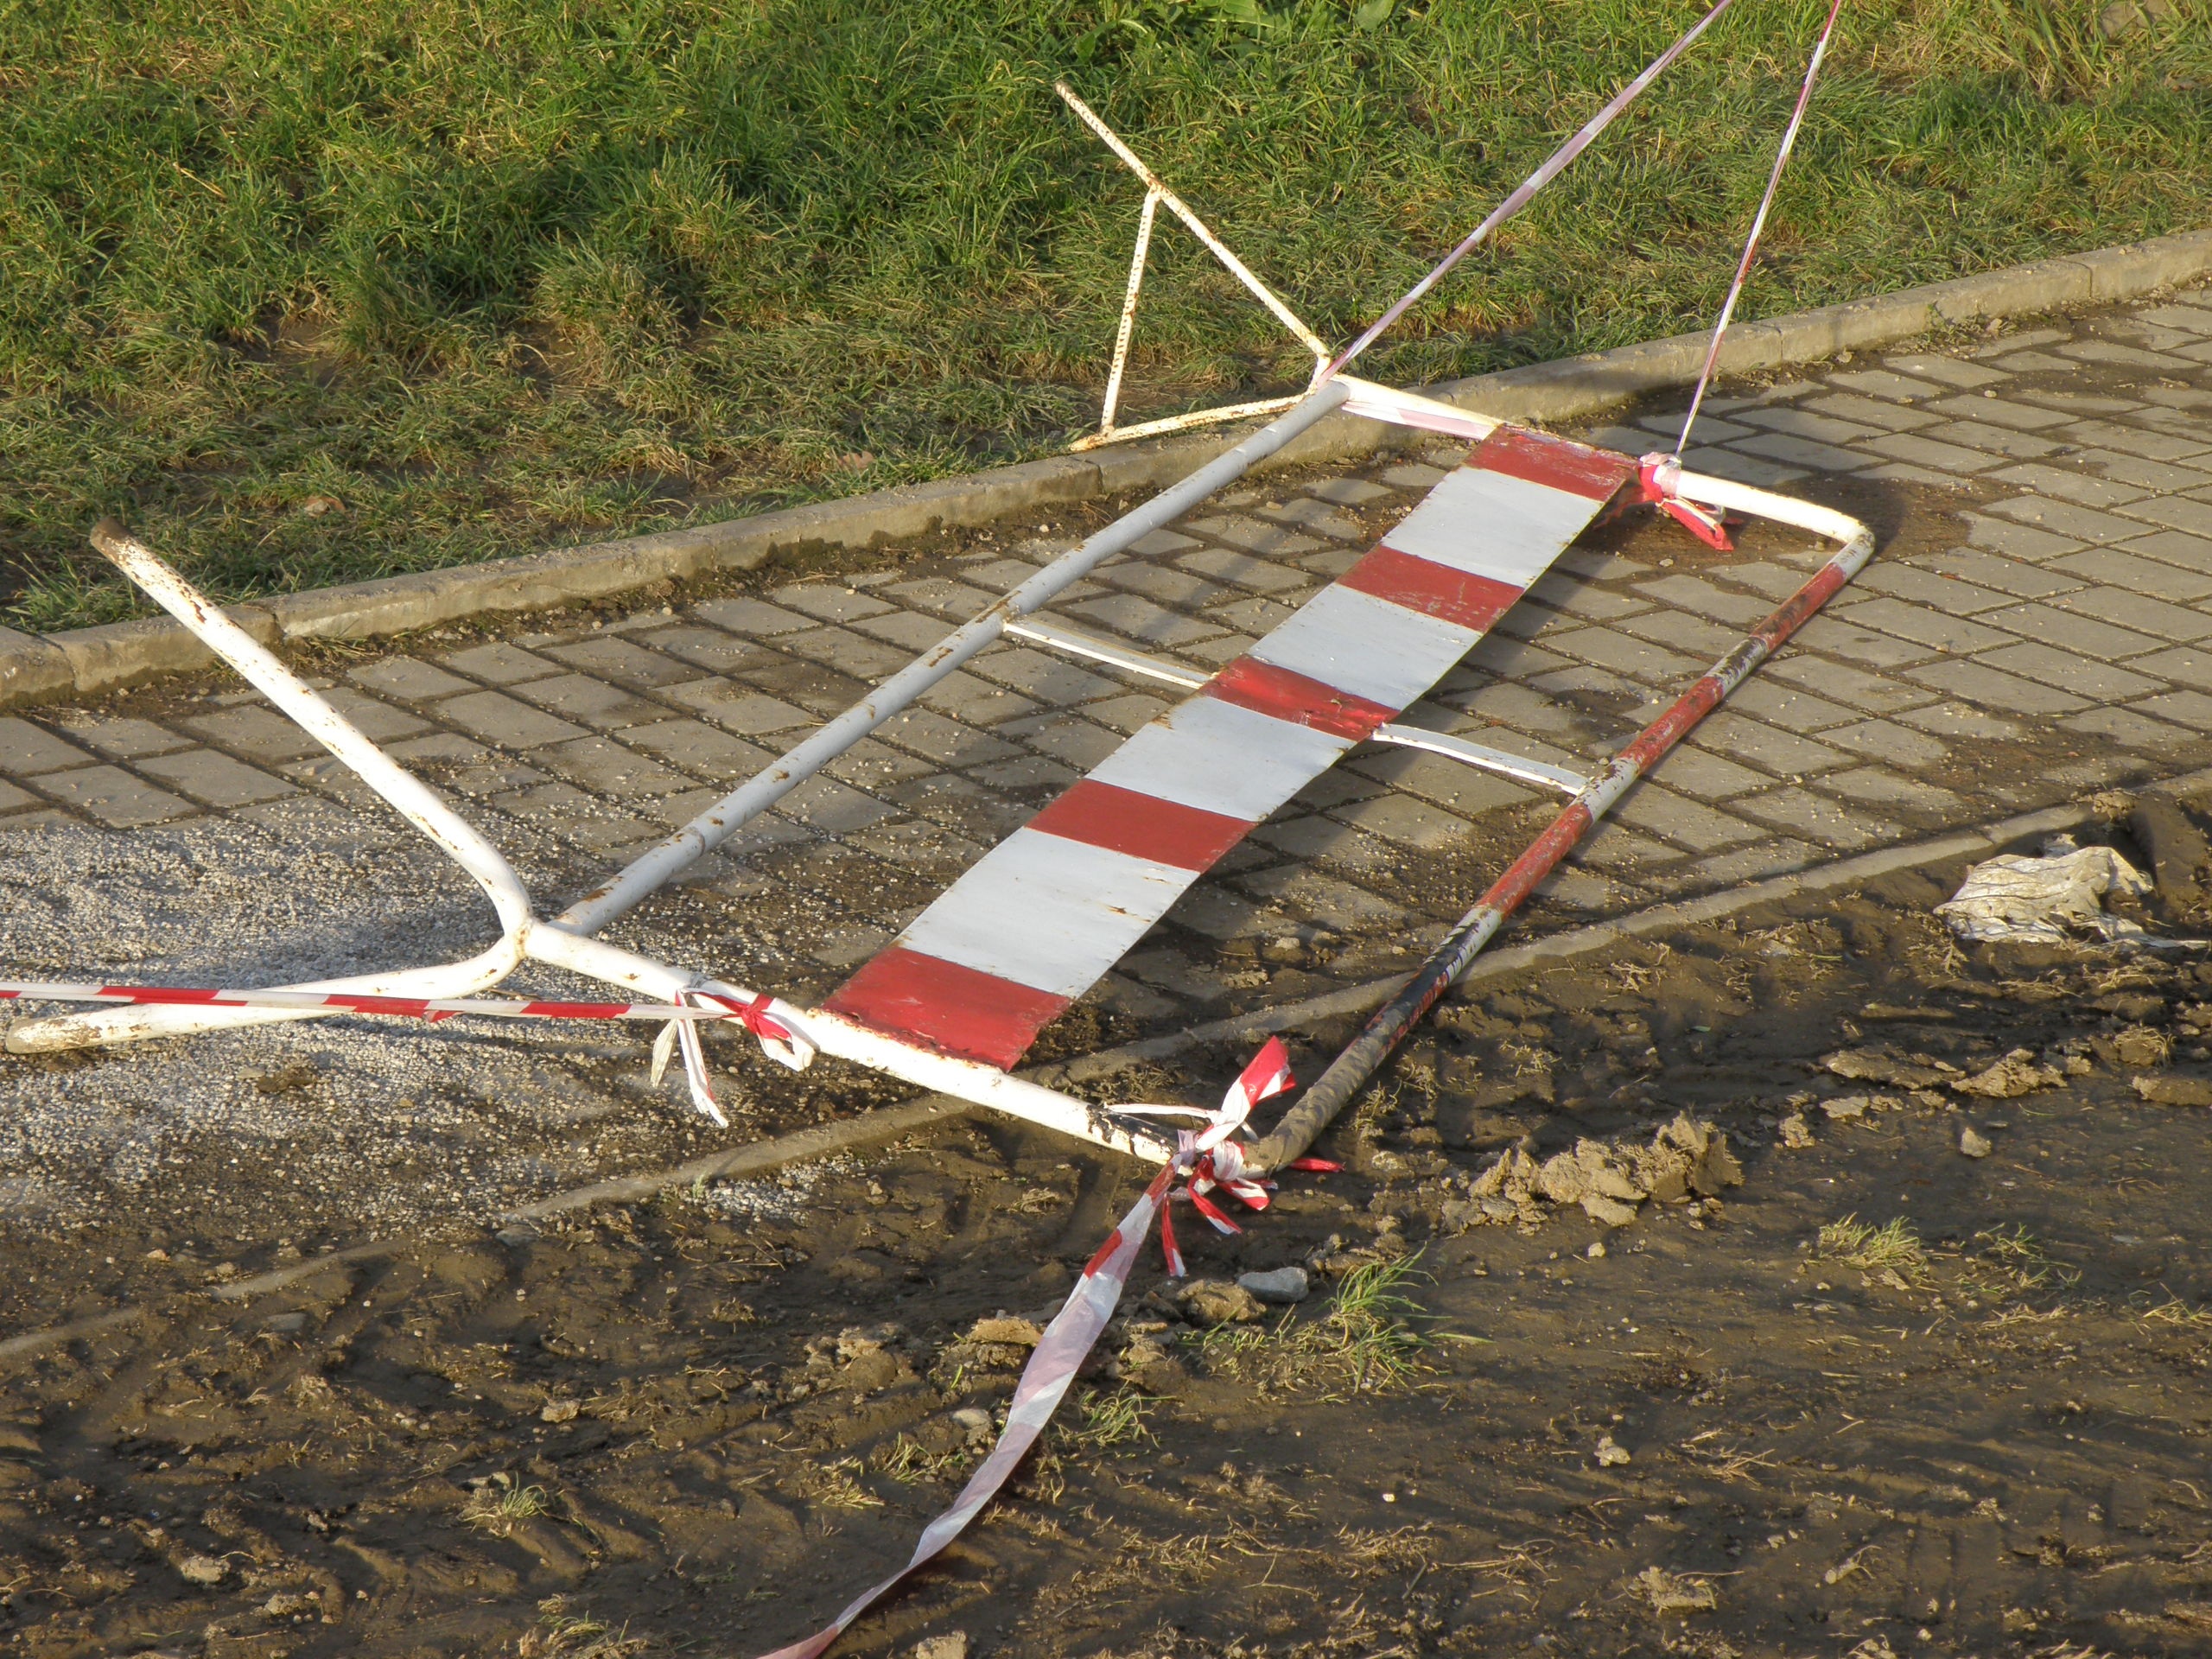
wing, white, wind, red, vehicle, mast, glider, barrier, warning, tape, outdoor structure, security tape